D. A. Clarke-Smith

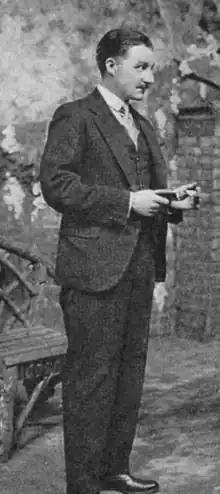
Tallish white man in lounge suit; he has a full head of neat, dark hair

Douglas Alexander Clarke-Smith (2 August 188812 March 1959), professionally known as D. A. Clarke-Smith or sometimes Douglas A. Clarke-Smith was a British actor. In a stage career lasting from 1913 to 1954, with interruptions to fight in both World Wars, he played a wide range of roles, in modern commercial plays and established classics. He was seen onstage in the West End, on tour in Britain, and on Broadway. In addition to his stage career, he appeared frequently on BBC radio, and was seen in numerous films between 1929 and 1956.